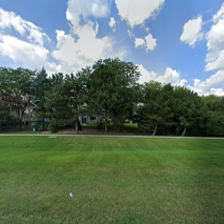
Label: streetView